Yale (mythical creature)

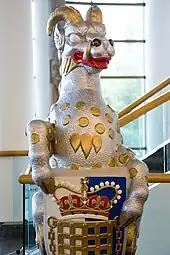
The yale as one of the Queen's Beasts

The yale is among the heraldic beasts used by the British Royal Family. It was used as a supporter for the arms of John, Duke of Bedford, and by England's House of Beaufort. Its connection with the British monarchy began with Henry VII in 1485. Henry Tudor’s mother, Lady Margaret (1443–1509), was a Beaufort, and the Beaufort heraldic legacy inherited by both her and her son included the yale.